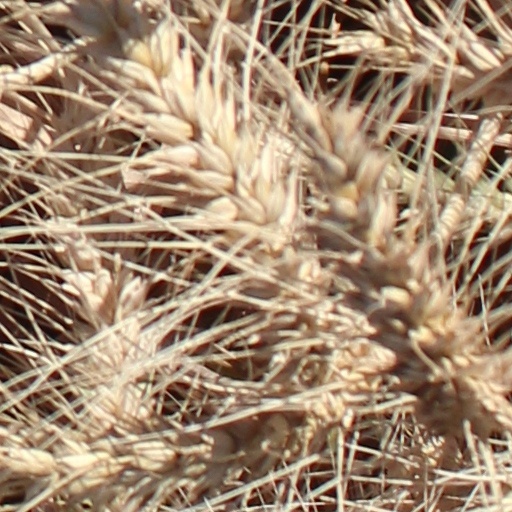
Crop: wheat